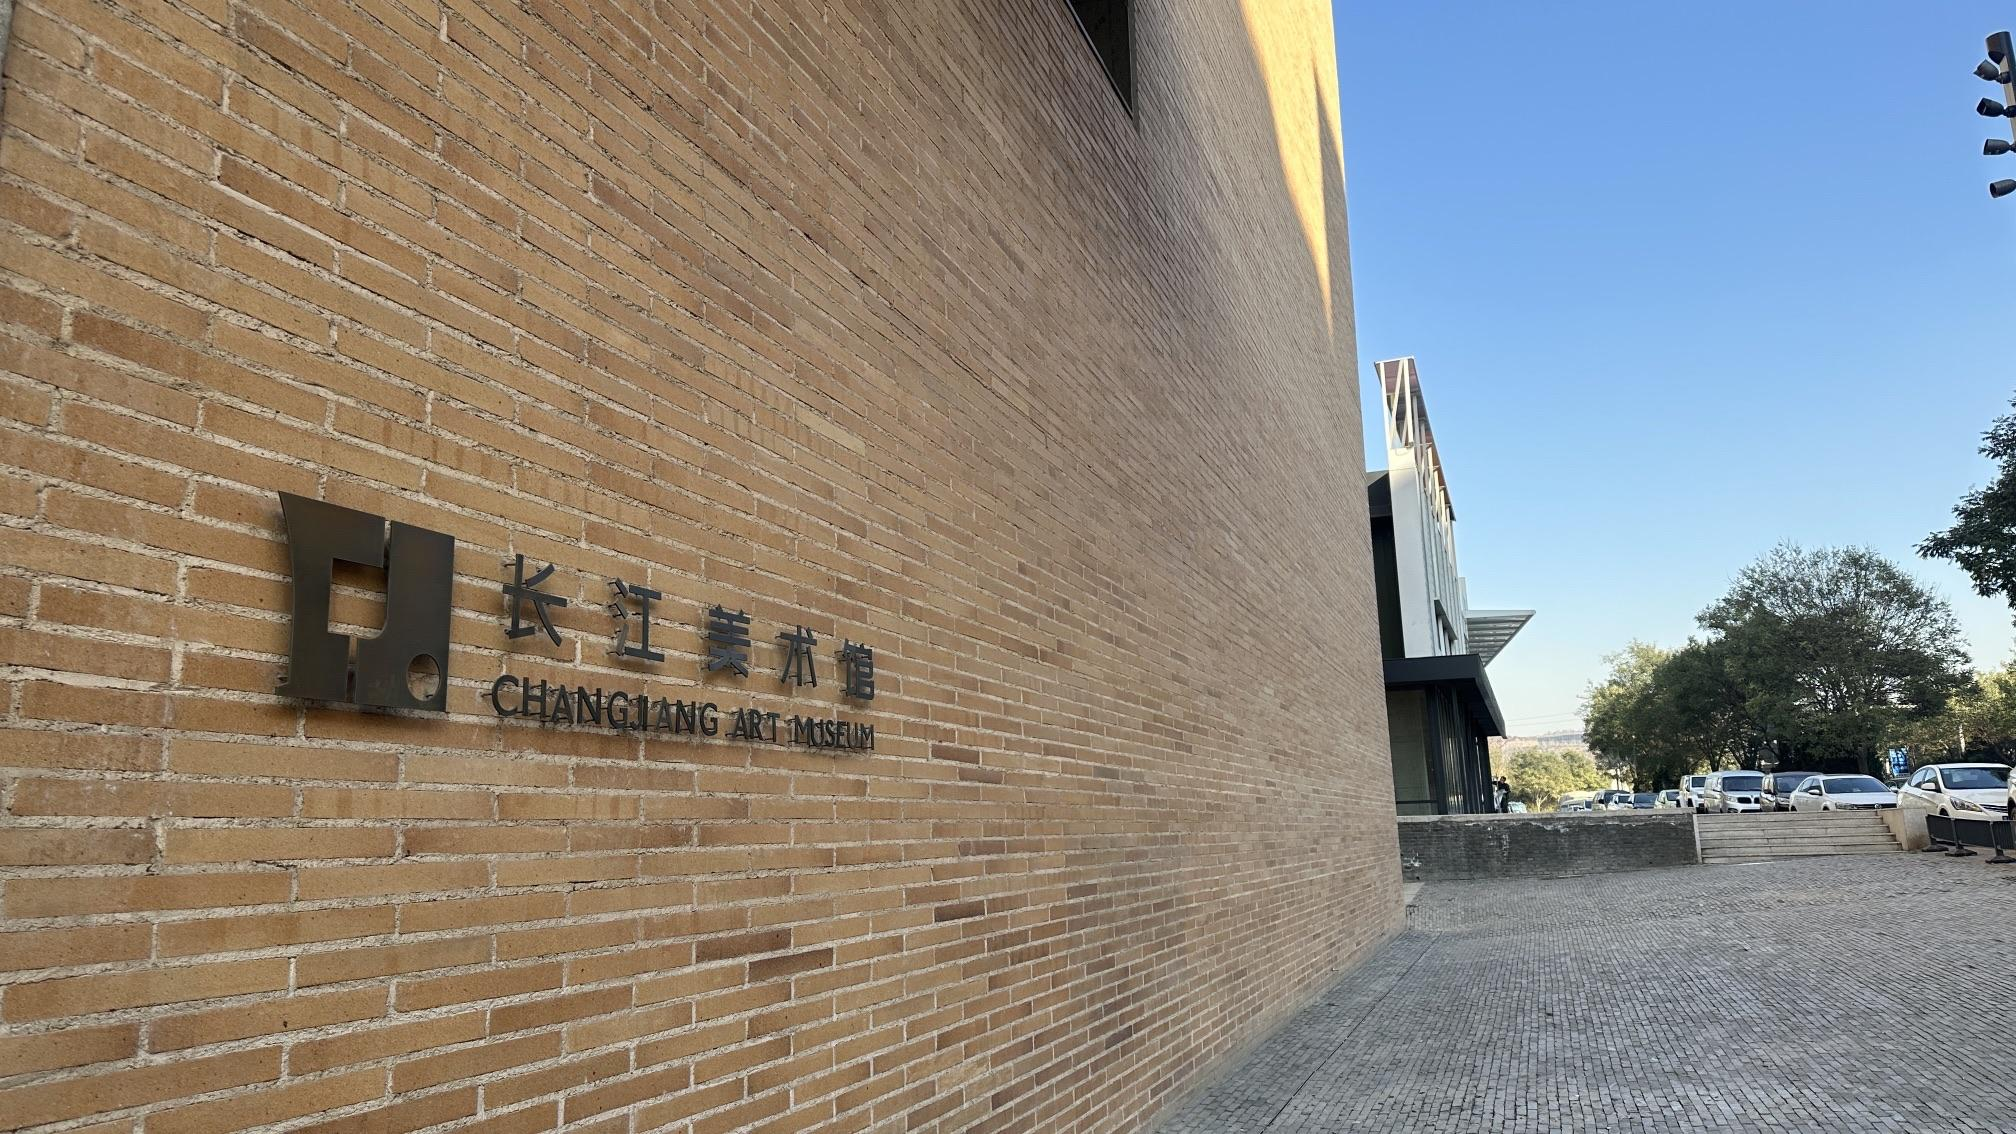
地标名称：千渡长江美术馆
所在城市：太原市·杏花岭区